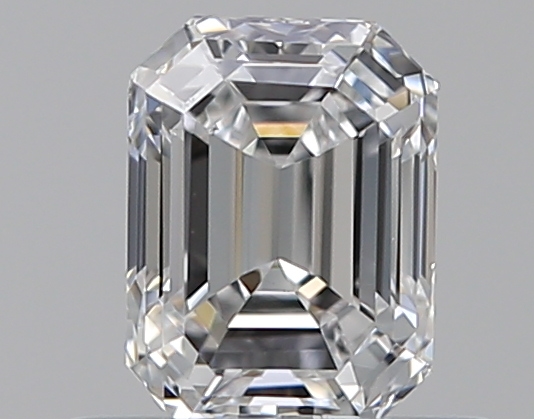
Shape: emerald
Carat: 0.5
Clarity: VS2
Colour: E
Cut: VG
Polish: VG
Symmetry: F
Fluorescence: N
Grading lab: GIA
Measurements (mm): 5.17 x 3.85 x 2.68